Mamerto Esquiú

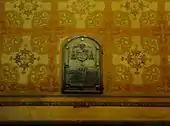
Sepulchre.

His incorrupt heart had remained in the Franciscan convent in Catamarca but on 20 January 2008 was stolen from the urn in which it was kept; this marked the second time it was taken; someone had absconded with it once on 30 October 1990 and was found the following 7 November not too far from the convent (the culprit was never identified). The urn in which the heart was kept was left behind and the head of the convent Jorge Martinez said: "The theft was carried out because of the heart - nothing else was stolen" and described the incident as "sad". Witnesses reported a bearded man running from the convent at the time of the theft. Gemain Jasani (b. 1988) was arrested a month later and said he threw it in a trash can several blocks from the convent; Jorge Martinez blamed religious fanaticism for the theft.